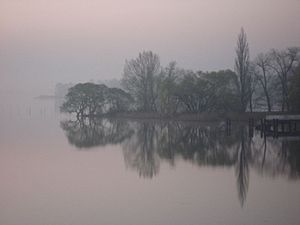
Johan 1. af Brandenburg / Liv / Udvikling af Berlinområdet / Spandauresidensen
Plauer See, kampplads for det tabte slag 1229
Johan 1. af Brandenburg var fra 1220 til sin død markgreve af Brandenburg sammen med sin bror, Otto 3. også kaldet Otto den Fromme.